Yank Adams

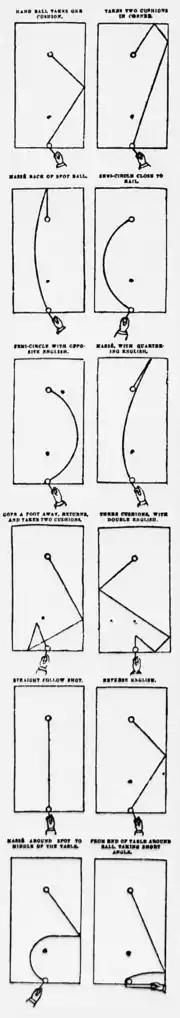
From the June 14, 1891 edition of "The Sun": Diagrams of 12 of 13 Yank Adams' finger billiard shots he devised for exhibition. Adams described them as "a baker's dozen ways of making one shot". Each shot shows a different method of making a straight rail count from the same starting position.

Adams' first major public exhibition in New York was held on January 31, 1878, at the Union Square Billiard Rooms before a large audience; he performed there nightly for a week. Reporting on the first night of the event, "The New York Times" wrote:The intricacy of the various shots he played, as well as the marvelous accuracy with which they were executed, frequently roused the spectators to an unusual pitch of enthusiasm... Many of Adams' shots are entirely new, never having been attempted before by any billiards expert. Among them may be mentioned the wonderful "bottle" shot with which last evening's exhibition was brought to a close. Two soda-water bottles were placed at the head of the left-hand rail, about a foot apart, a red ball being placed in the mouth of each bottle. A white ball was next placed against the right-hand rail, directly opposite the lower bottle. Everything being in readiness, Adams then took the remaining white ball in his hand, and masseing upon the ball in the mouth of the upper bottle, jumped his ball to the ball in the mouth of the other bottle, whence, falling upon the table it was carried by a reverse "English" to the middle of the top rail, whence it glided with unerring accuracy to the right-hand rail and caromed upon the first-mentioned white ball, its successful execution being greeted with great applause.